José Bonilla (astronomer)

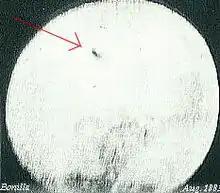
One of Bonilla's photographs from the Bonilla observation

On August 12, 1883, Bonilla was preparing his telescope for observations when he observed multiple objects pass in front of the Sun. Over the course of the next day and a half, he took 447 photographs of the objects with wet plates.